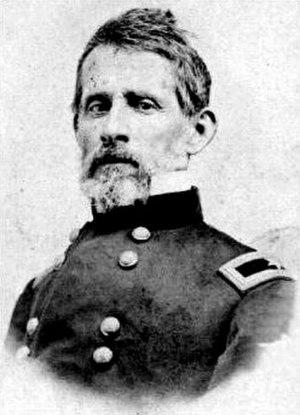
Jacod Ammen est un brigadier-général de l'Union. Il est enterré à Cincinnati, État de l'Ohio.